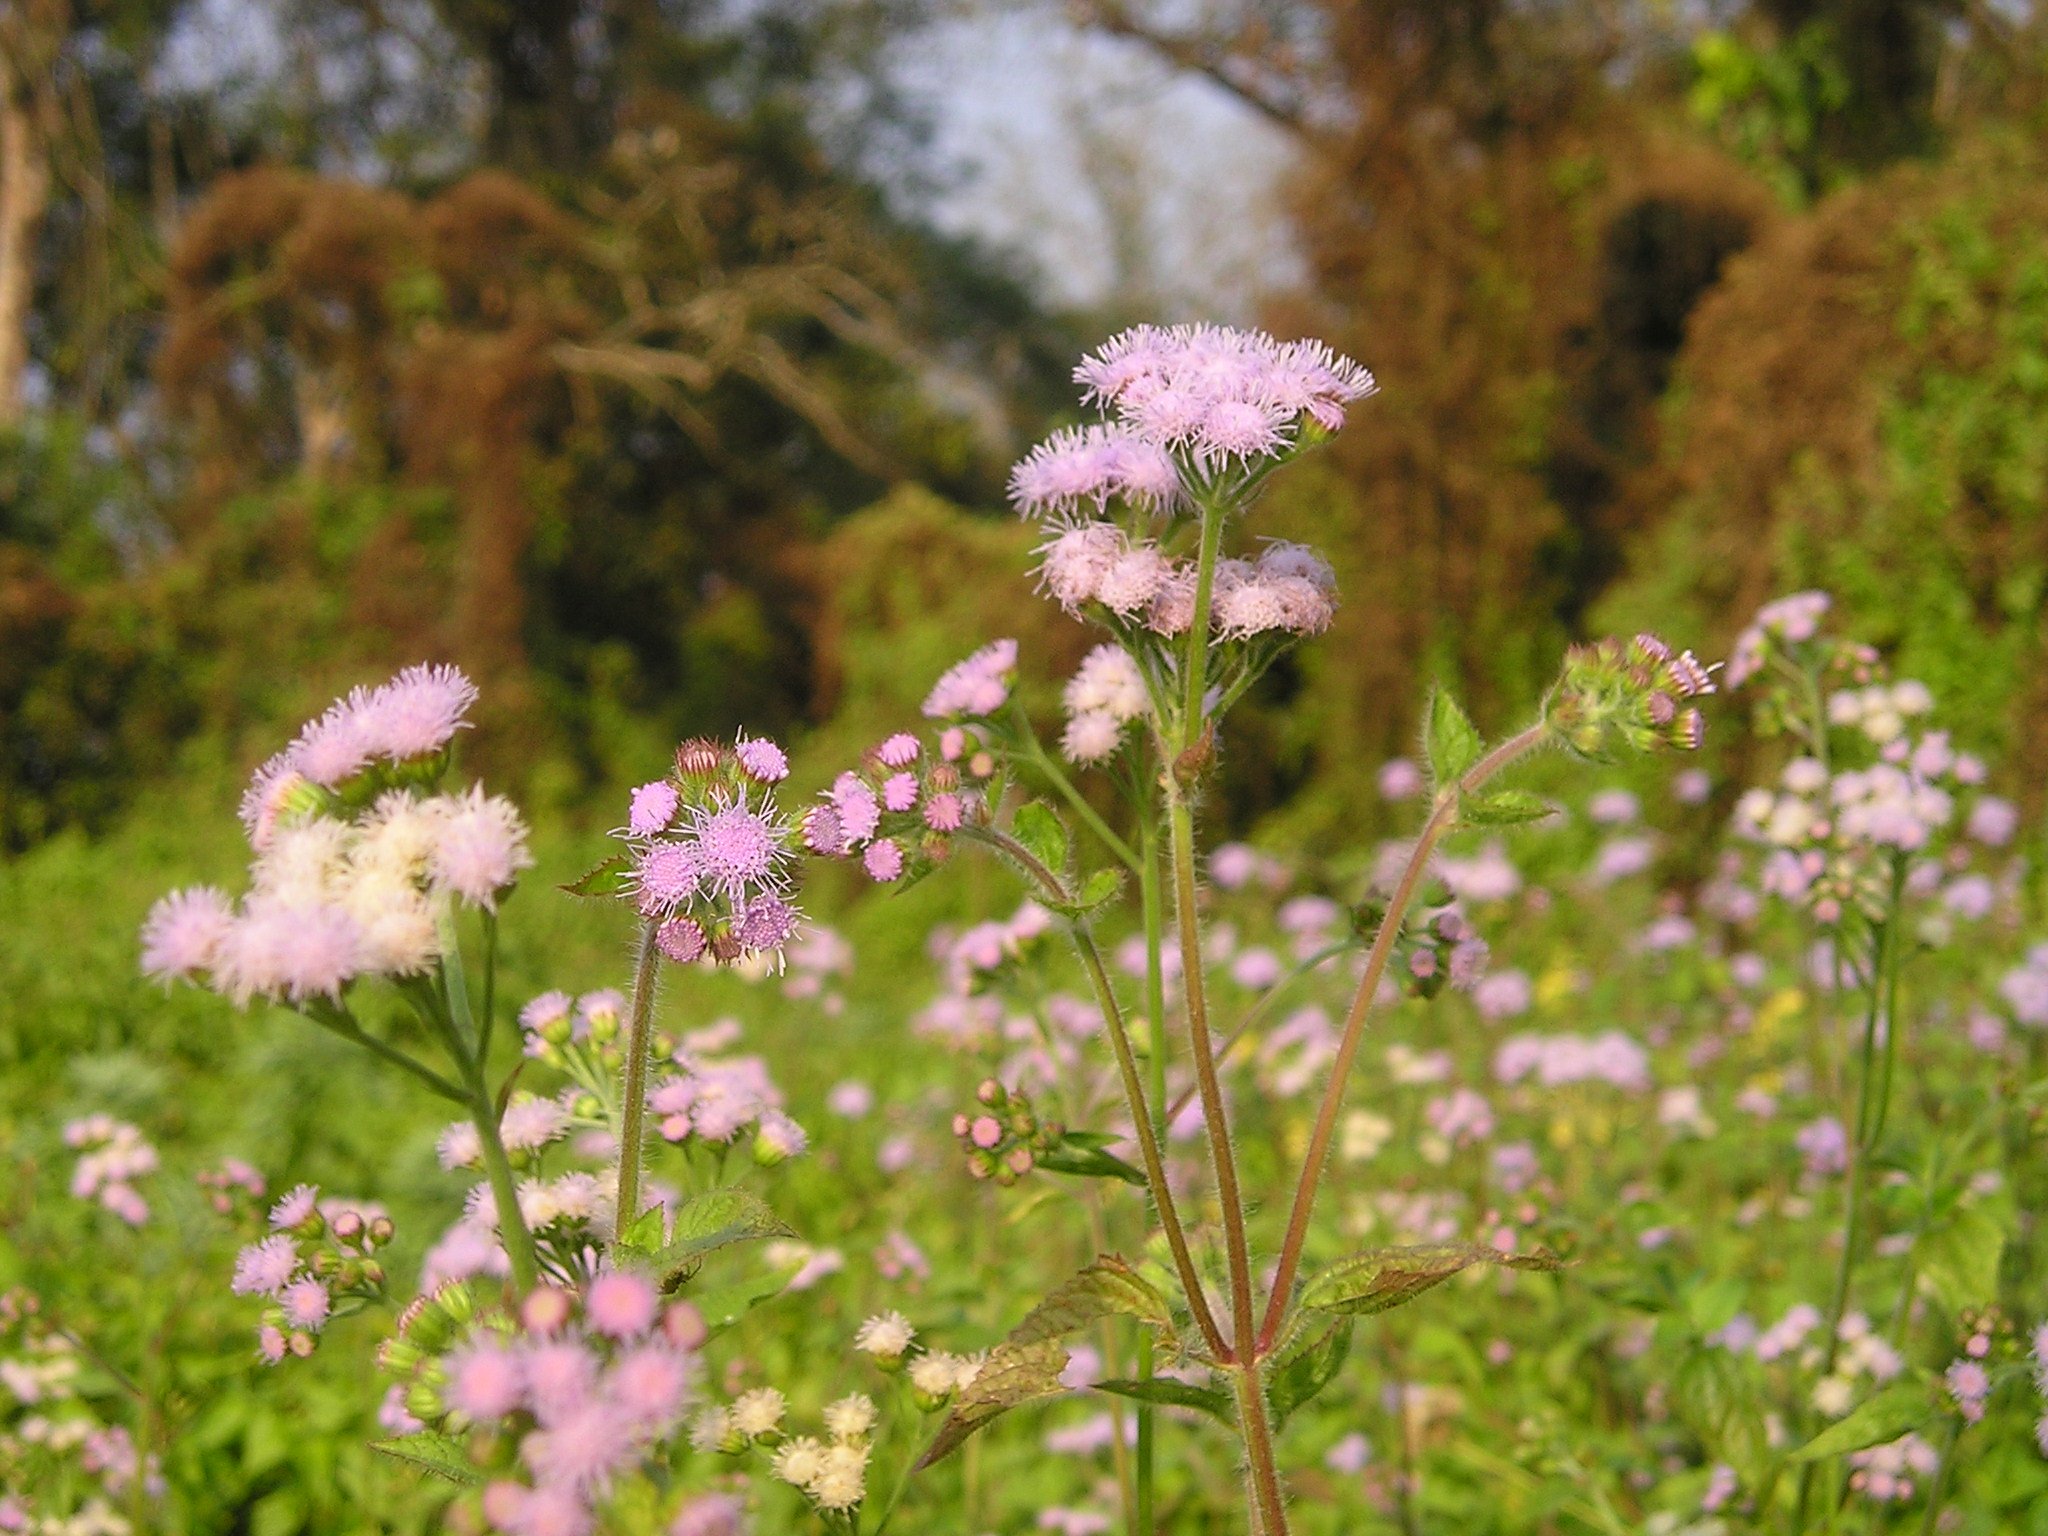
nature, blossom, plant, meadow, prairie, flower, herb, botany, national park, flora, wildflower, nepal, shrub, yarrow, flowering plant, daisy family, chitwan, land plant